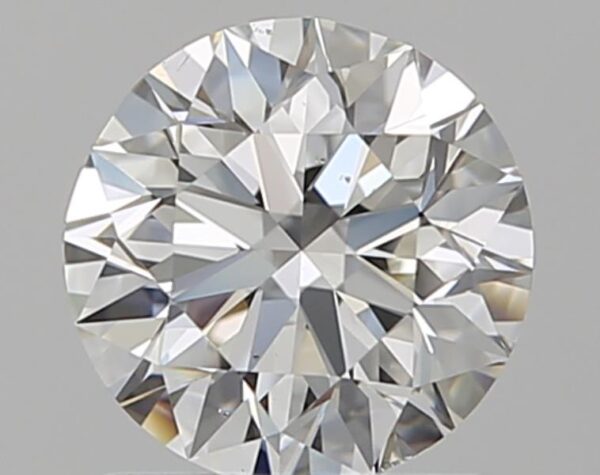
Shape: round
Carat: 0.96
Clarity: VS2
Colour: G
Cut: EX
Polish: EX
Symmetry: VG
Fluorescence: N
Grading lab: GIA
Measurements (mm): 6.24 x 6.3 x 3.94